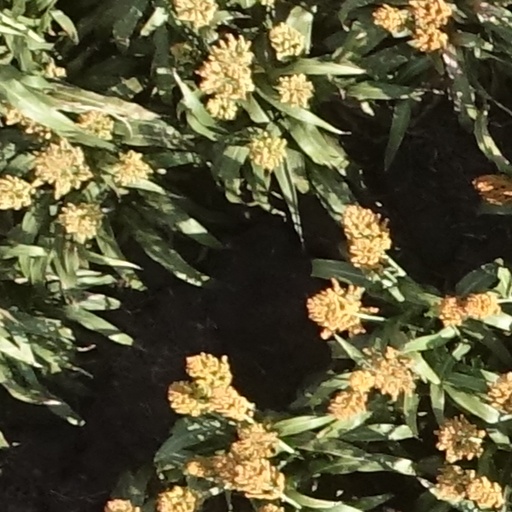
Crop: sorghum